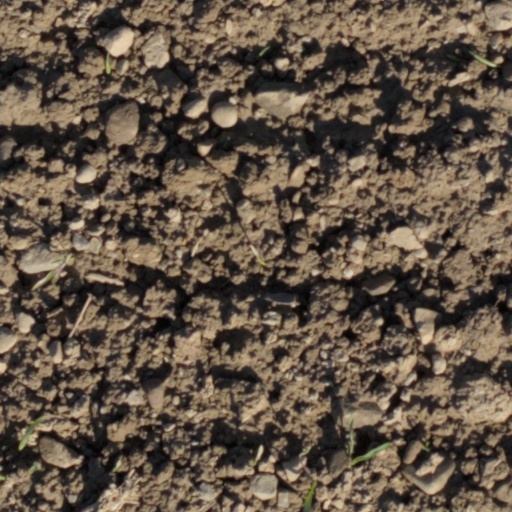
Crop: wheat